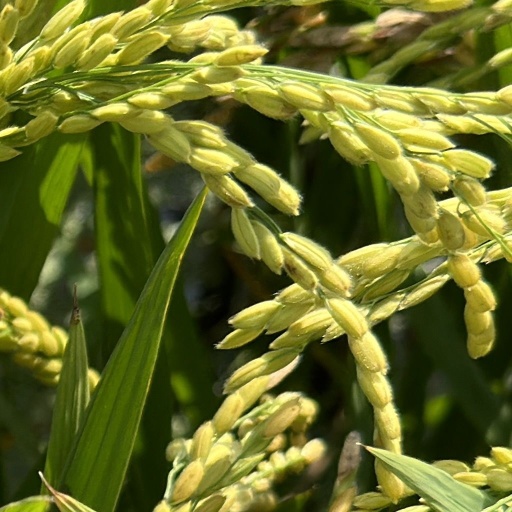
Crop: rice